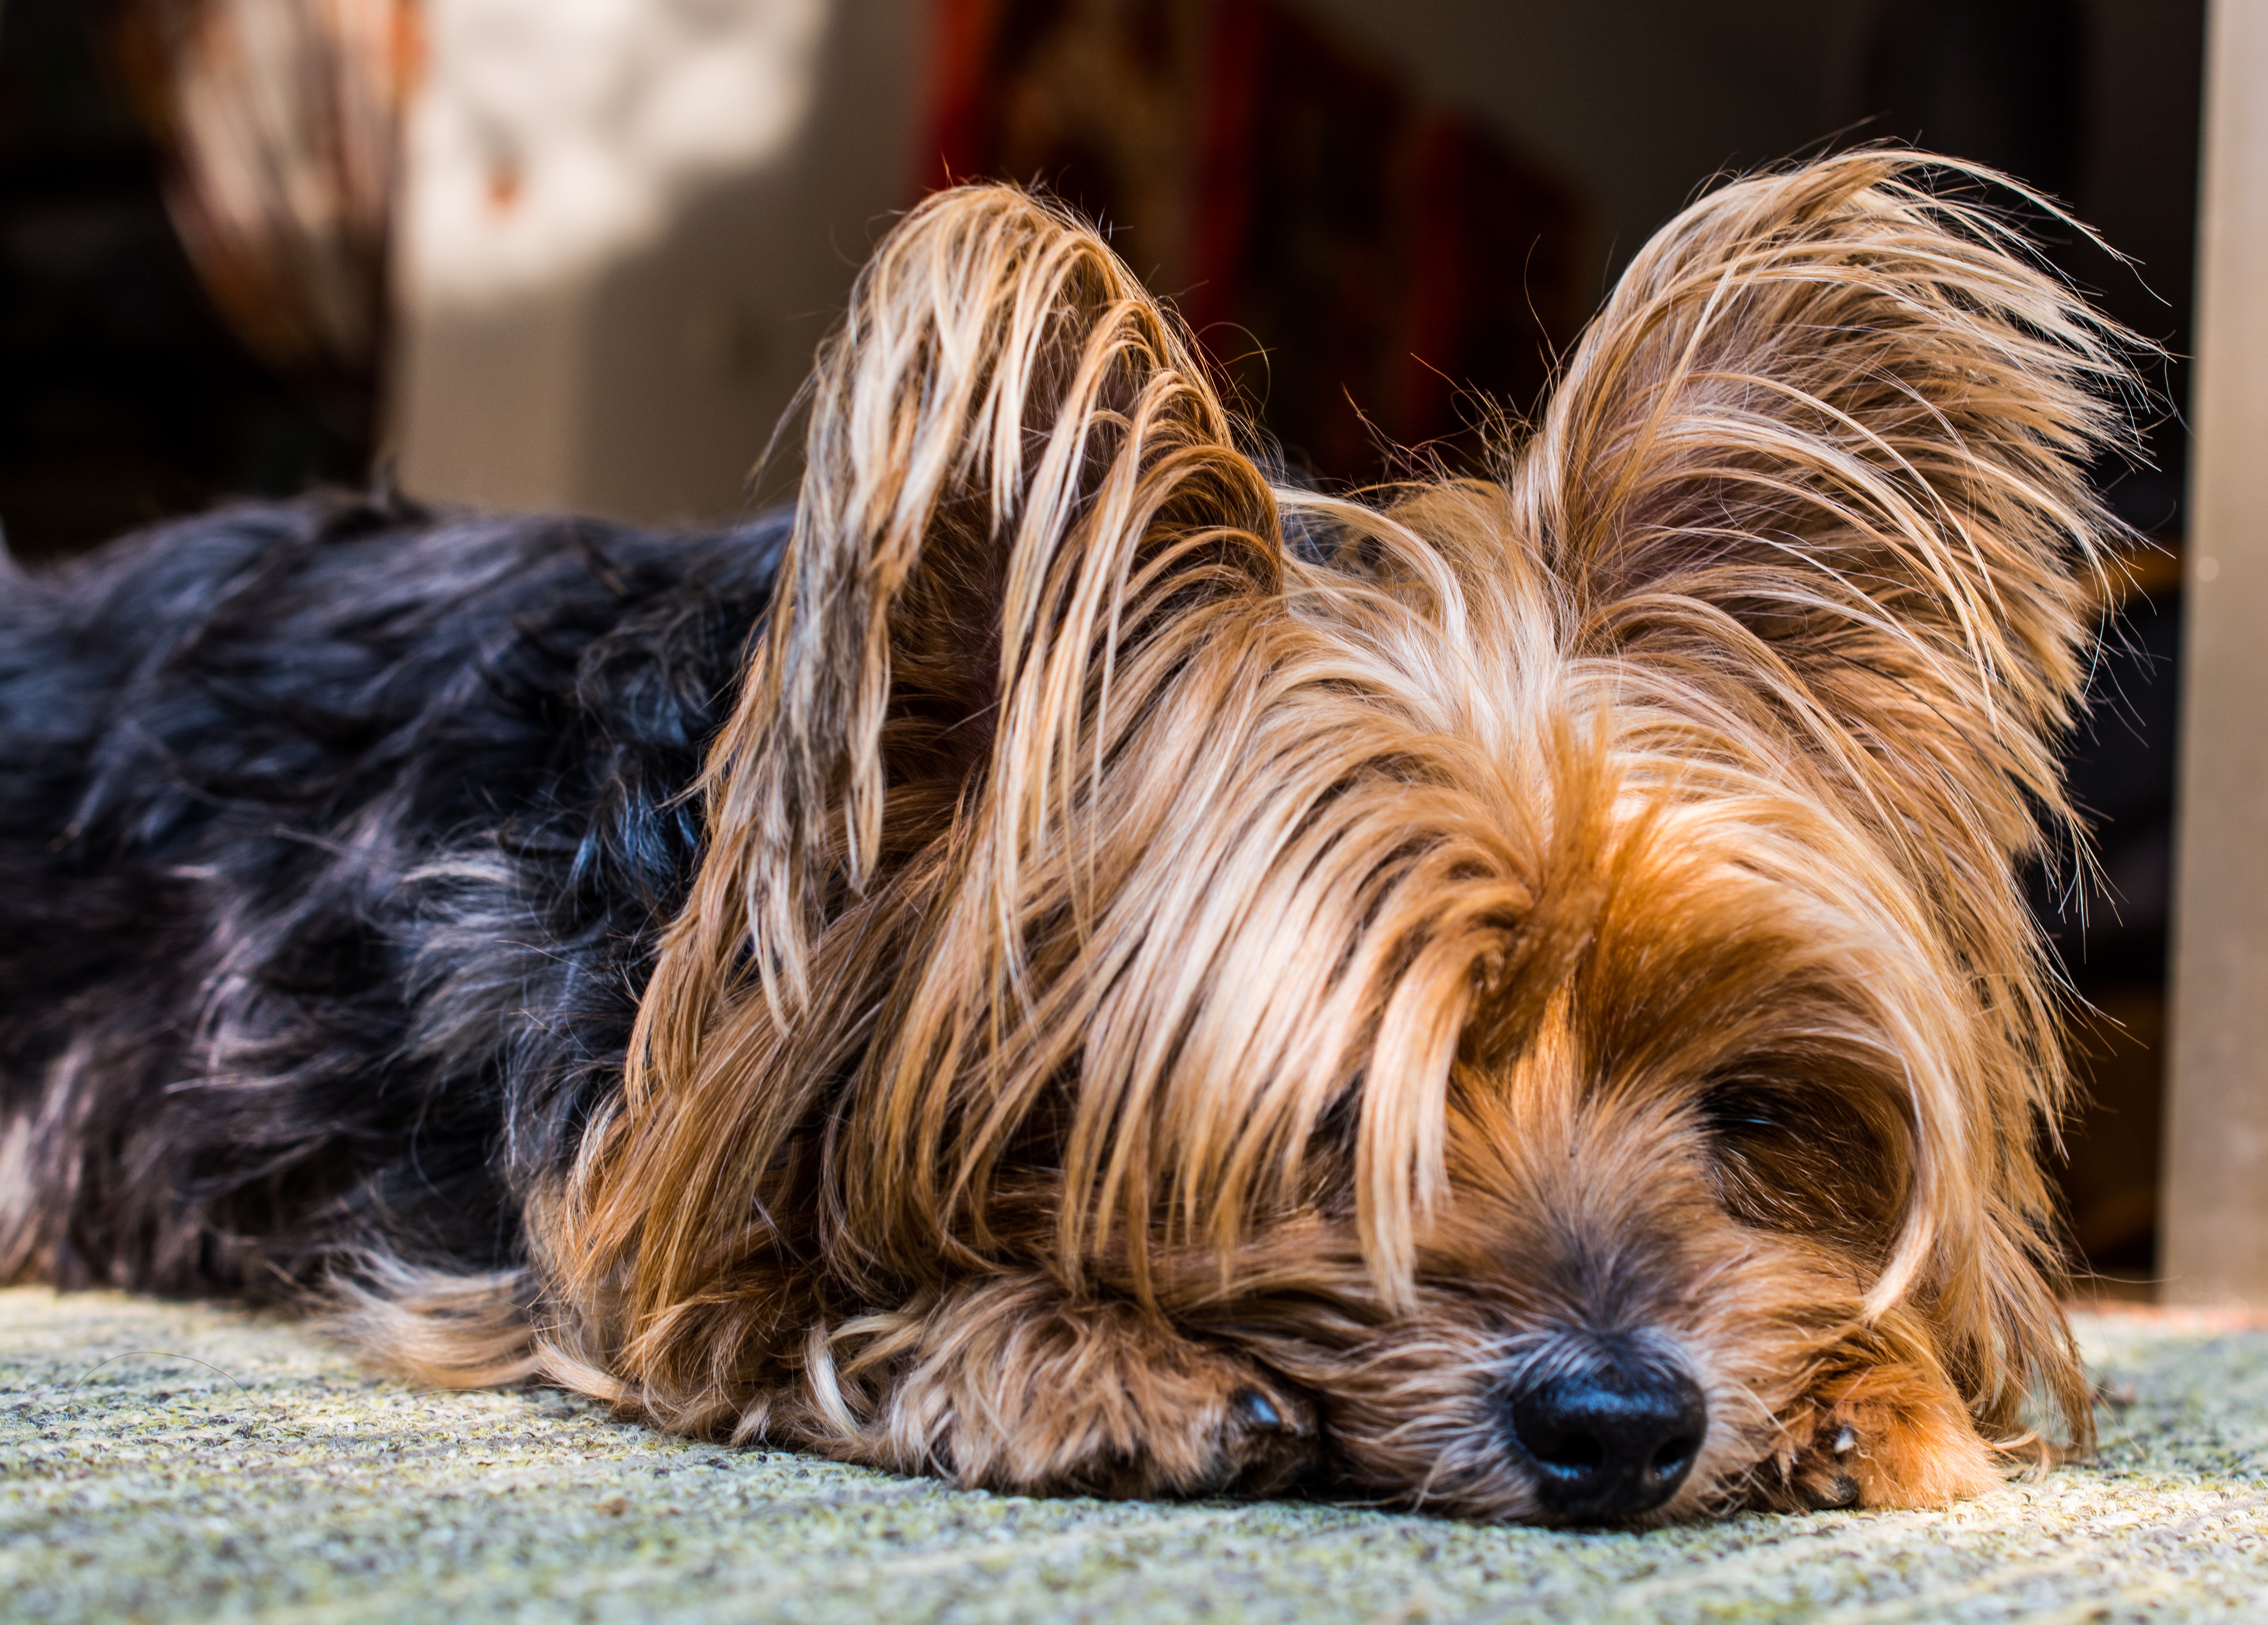
puppy, dog, cute, pet, small, mammal, vertebrate, dog breed, terrier, yorkshire terrier, australian silky terrier, dog like mammal, australian terrier, morkie